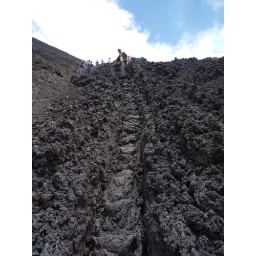
Escalator of lava rock makes for excellent climbing in tennis shoes